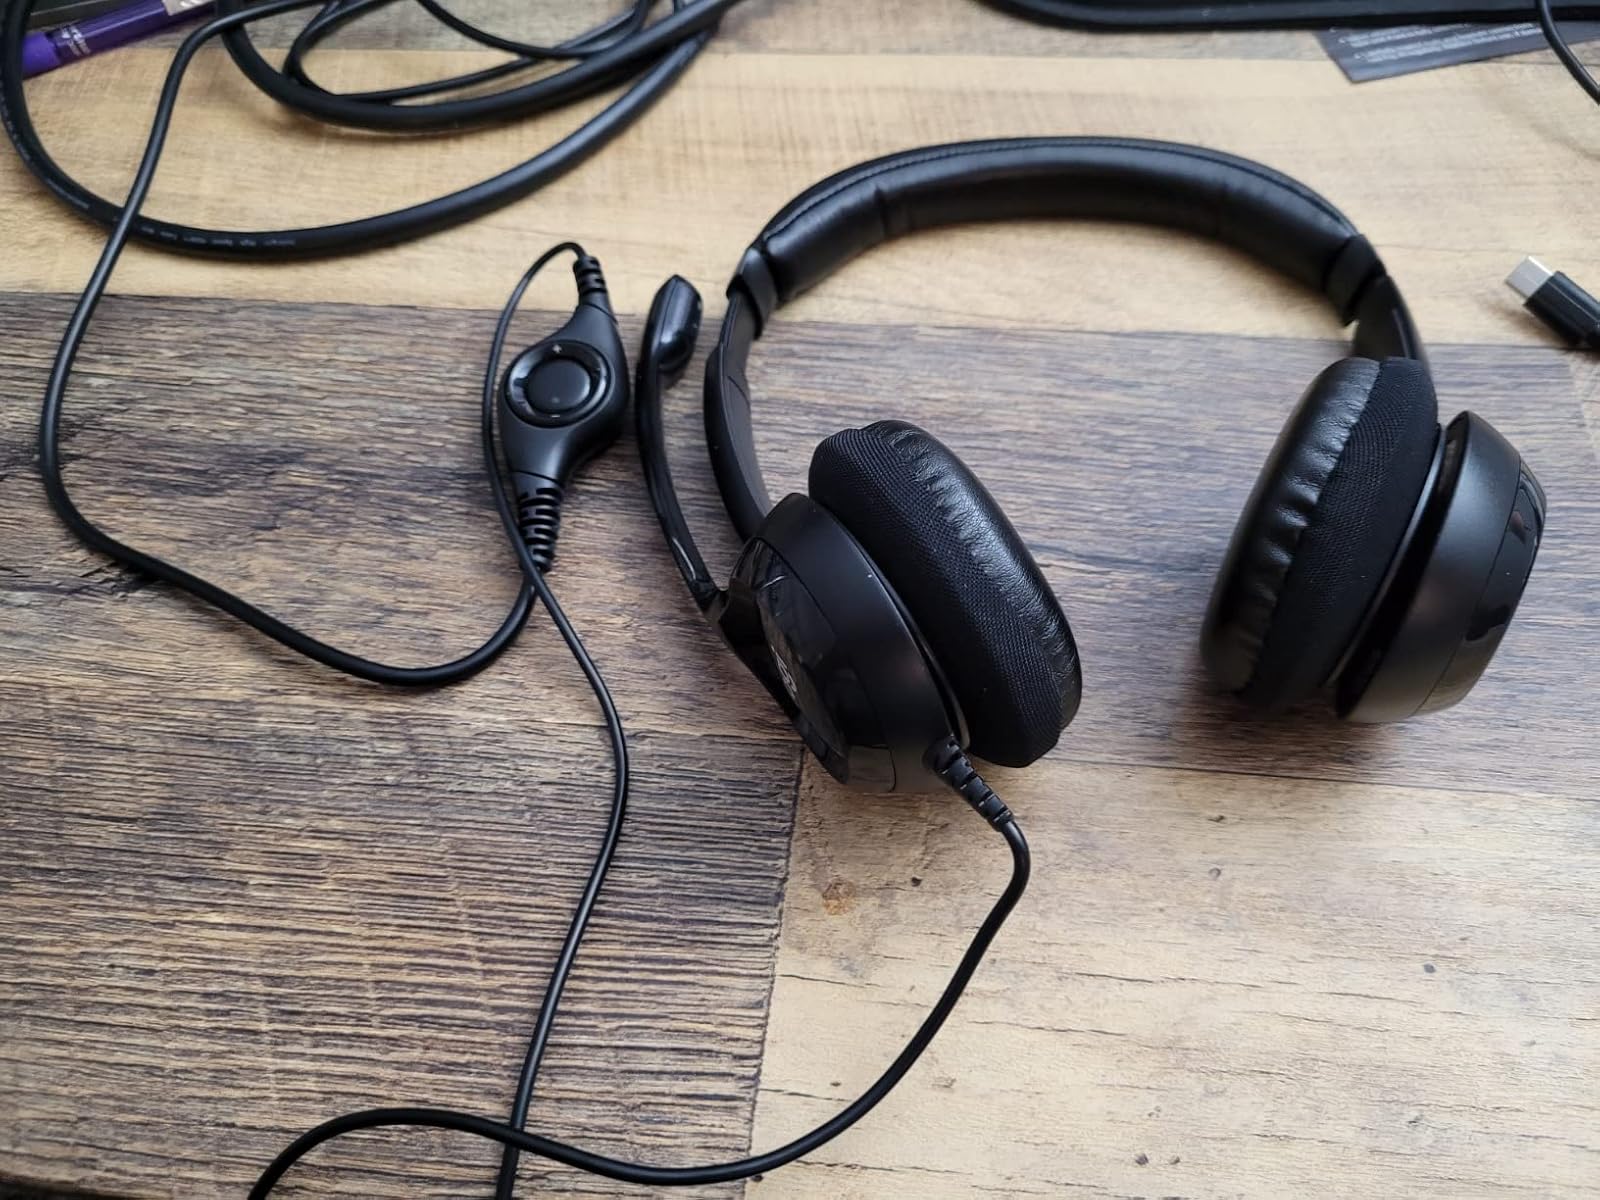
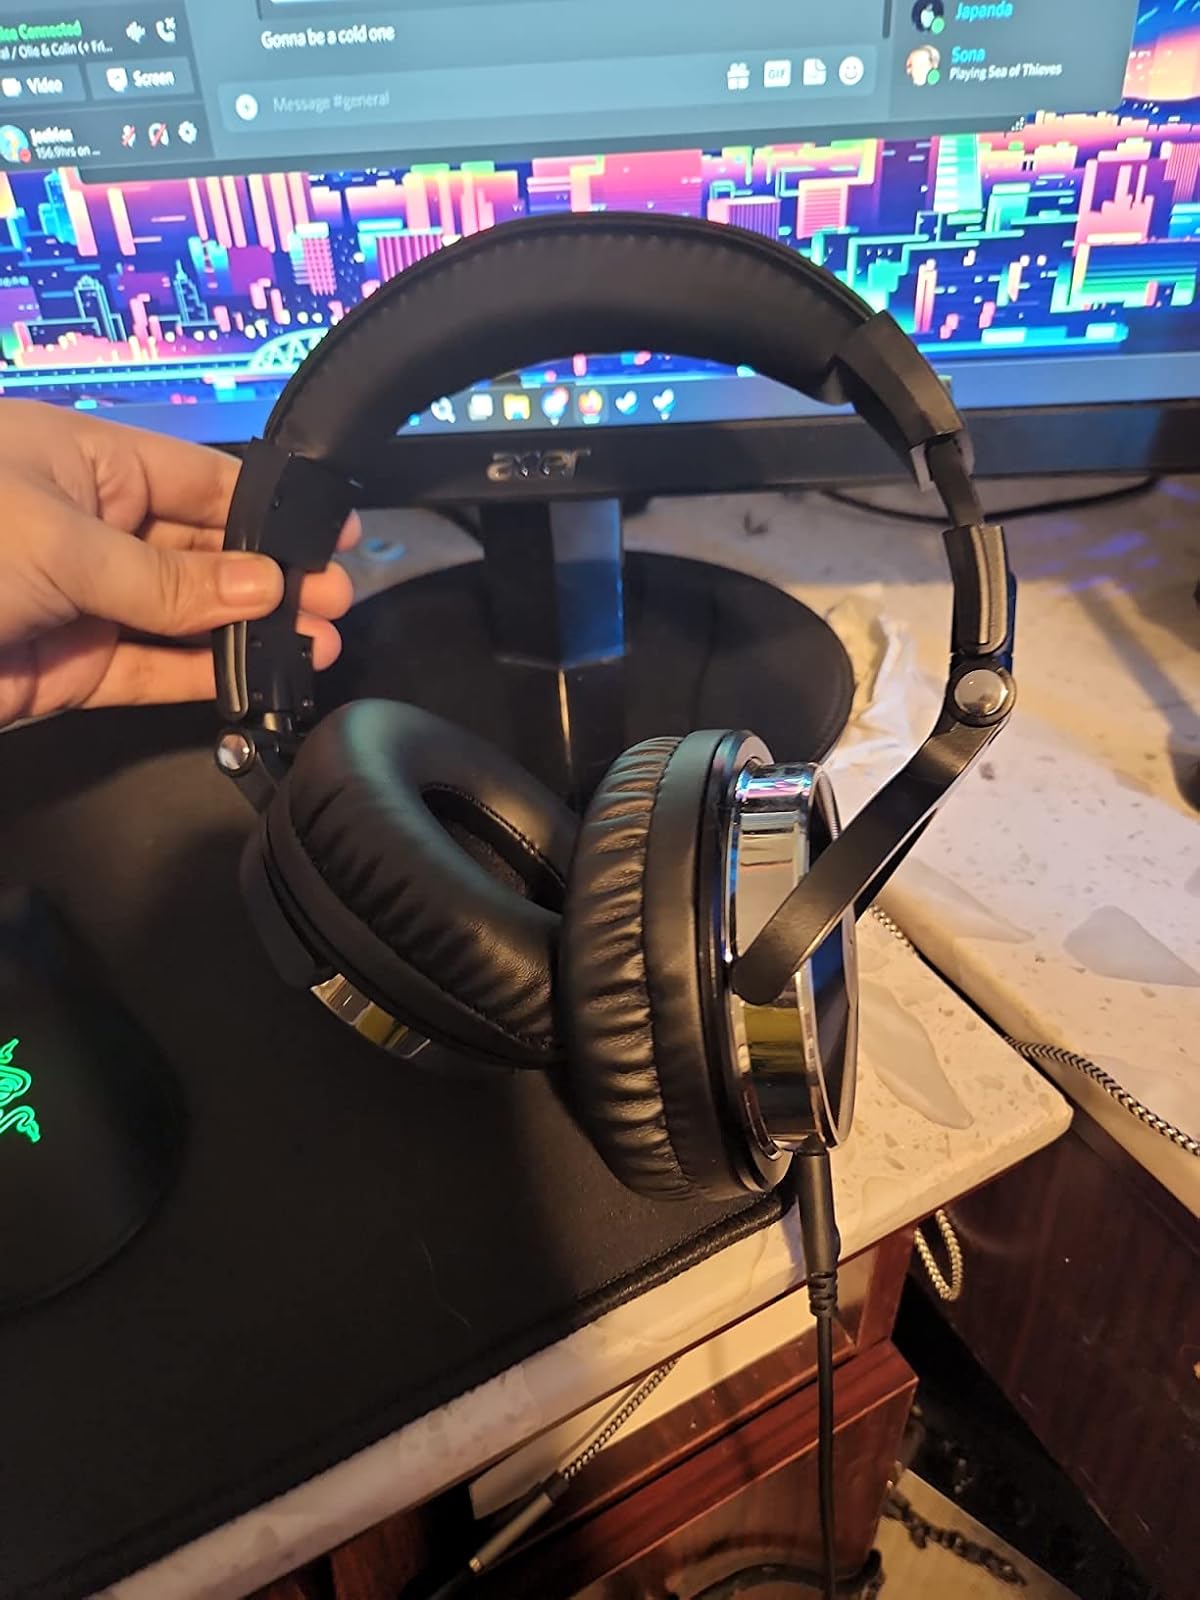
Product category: headphones
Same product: no